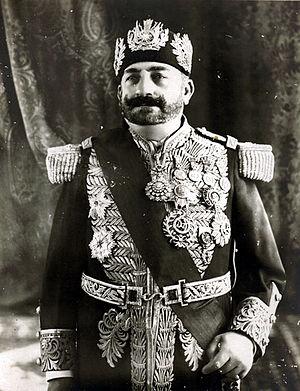
Moncef Bey, nom simplifié de Mohamed el-Moncef Bey, né le 4 mars 1881 à Tunis et mort le 1ᵉʳ septembre 1948 à Pau, est bey de Tunis du 19 juin 1942 à sa destitution le 15 mai 1943. Il est l'avant-dernier représentant de la dynastie husseinite.
L’empire colonial français a connu, pendant la période 1940-1945 de la Seconde Guerre mondiale, une situation évolutive et contrastée. À l'issue de la bataille de France, la métropole a été occupée par l'Allemagne nazie et l'Italie. Selon l'armistice du 22 juin 1940, les divers territoires du second espace colonial français – incluant l'actuelle France d'outre-mer – restaient sous la souveraineté du nouveau gouvernement de Vichy. À de rares exceptions près, comme le Protectorat français de Tunisie à partir de la fin 1942, les territoires de l'Empire français n'ont pas été occupés par la Wehrmacht. Dès l'été 1940, des colonies et des territoires d'outre-mer commencent à se rallier à la France libre. Des réseaux de résistance se mettent également en place, notamment en Algérie française. À la mi-1943, l'intégralité du territoire colonial et d'outre-mer a basculé dans le camp de la résistance, à l'exception de quelques possessions asiatiques, dont la principale est l'Indochine française. Ce dernier territoire occupe une place particulière, étant concerné par les visées de l'empire du Japon.
Cet article dresse la liste des chefs du gouvernement tunisien.
Le mouvement national tunisien désigne, dans sa globalité, le mouvement sociopolitique né au début du XXᵉ siècle, qui mena la lutte contre le protectorat français de Tunisie pour obtenir finalement l'indépendance du pays le 20 mars 1956.